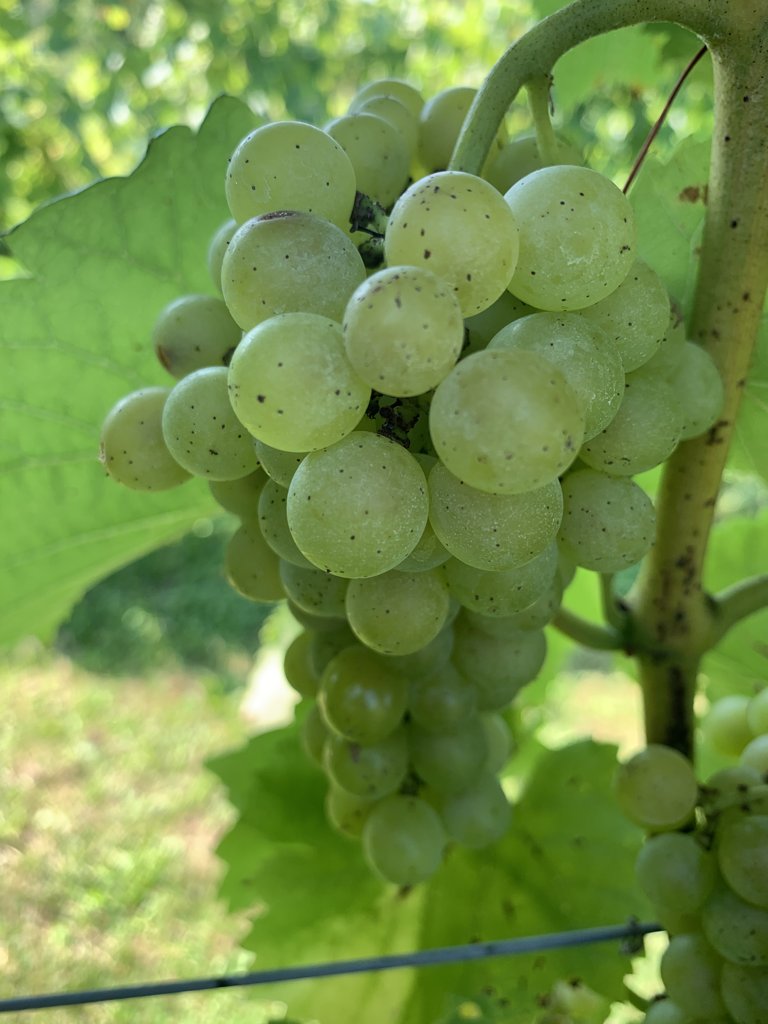
Berries visible: 62
Grape clusters: 2